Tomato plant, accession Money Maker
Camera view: tilt-top (135 deg); turntable rotation: 300 degrees
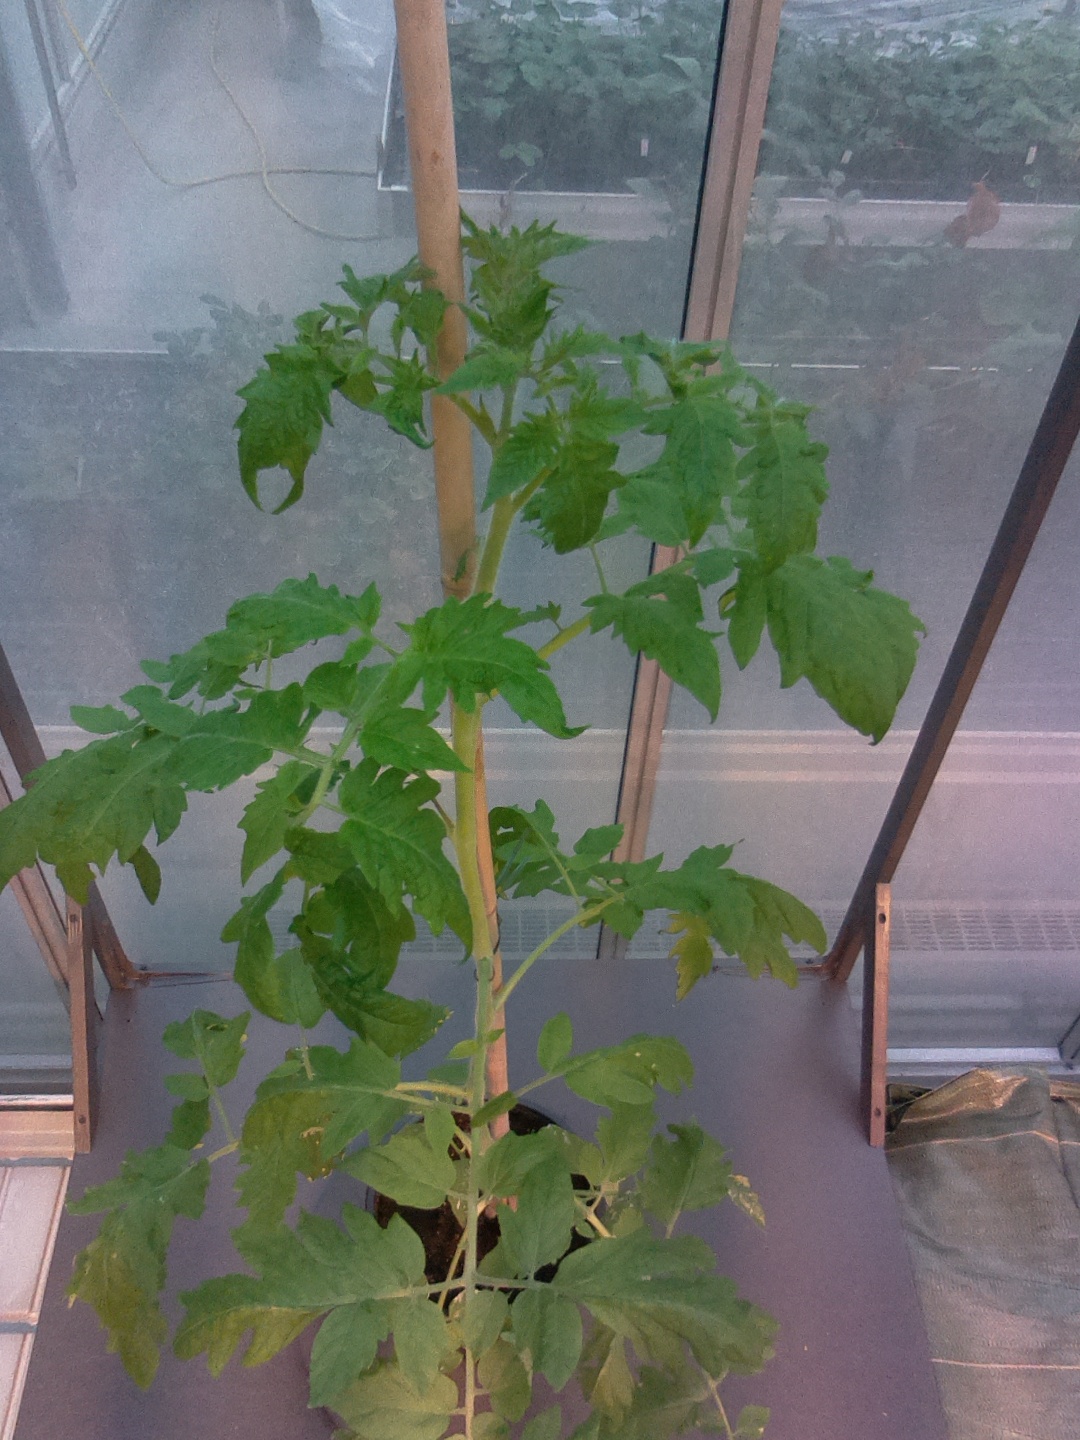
BBCH growth stage 20: First Side shoot start formed